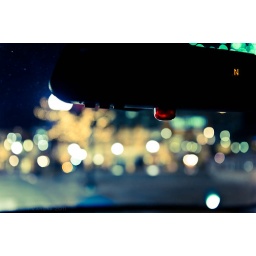
Just sitting in the car deciding and waiting on what to shoot... I'm glad it's Friday!